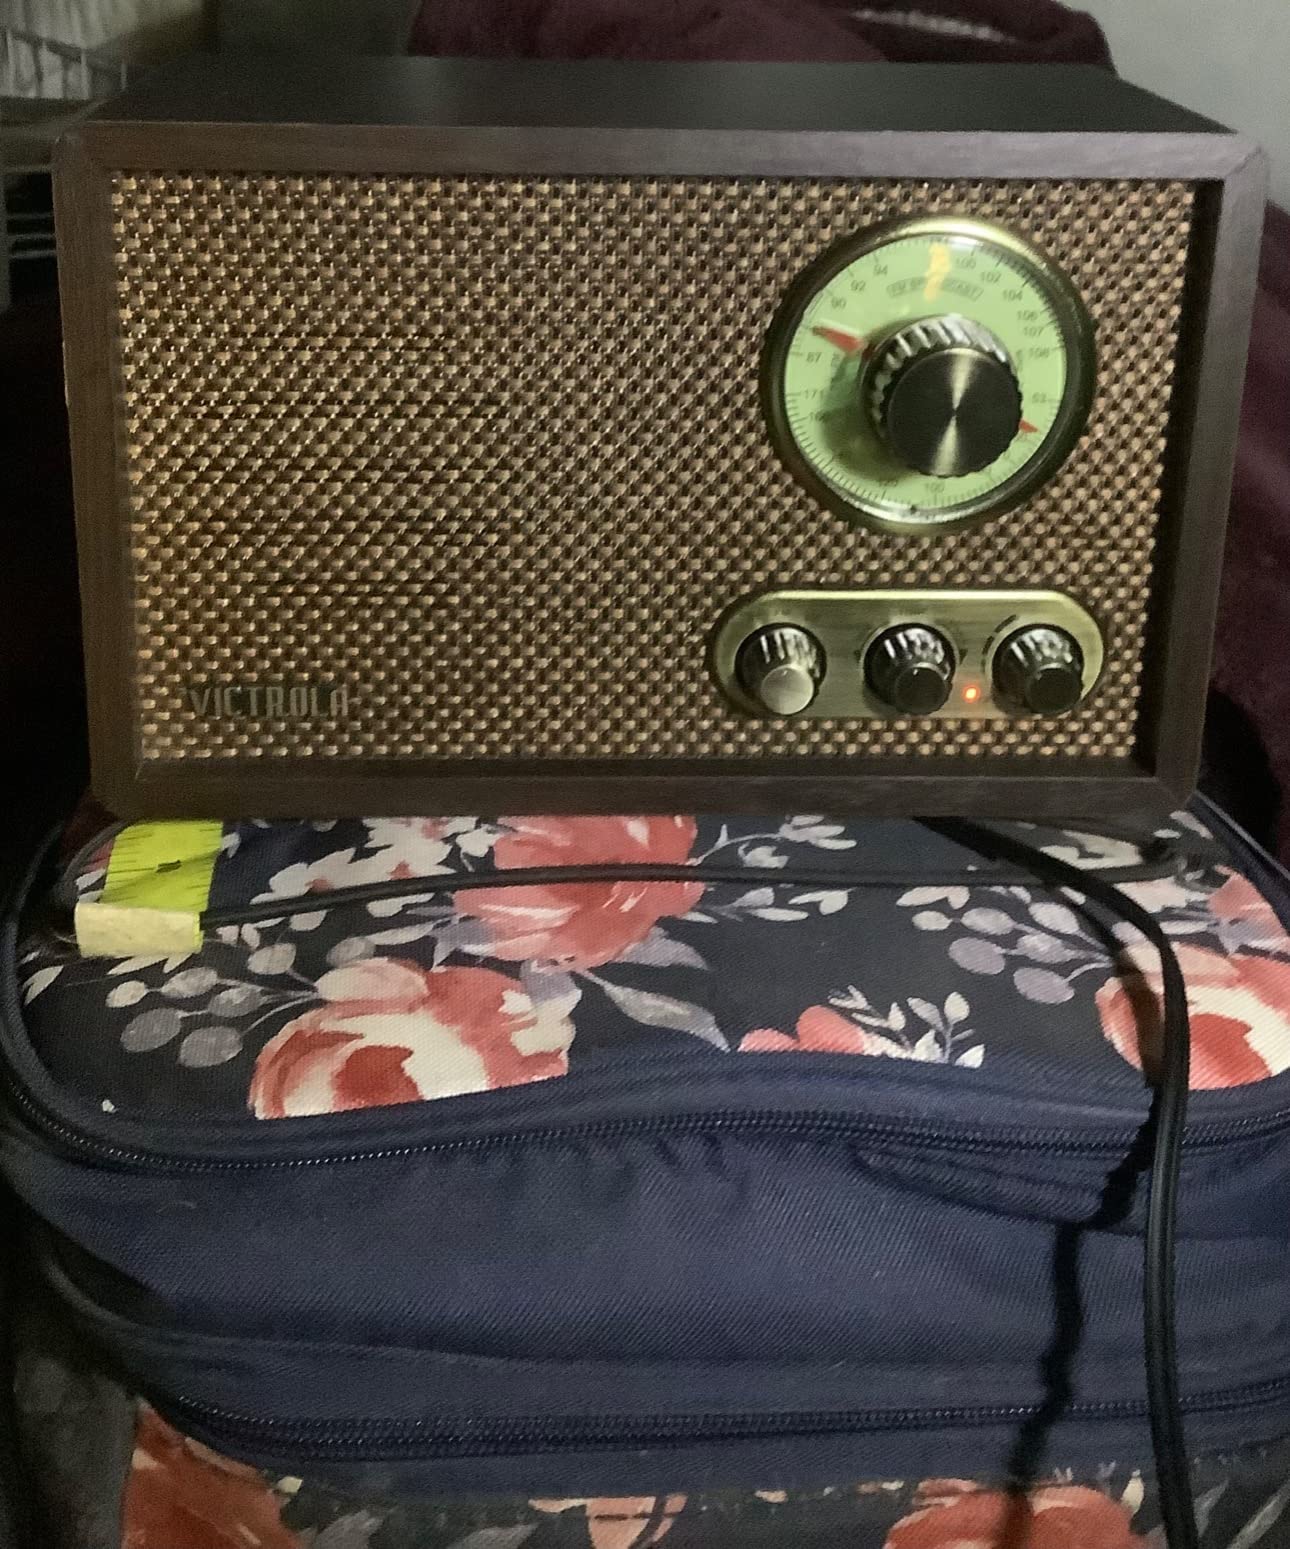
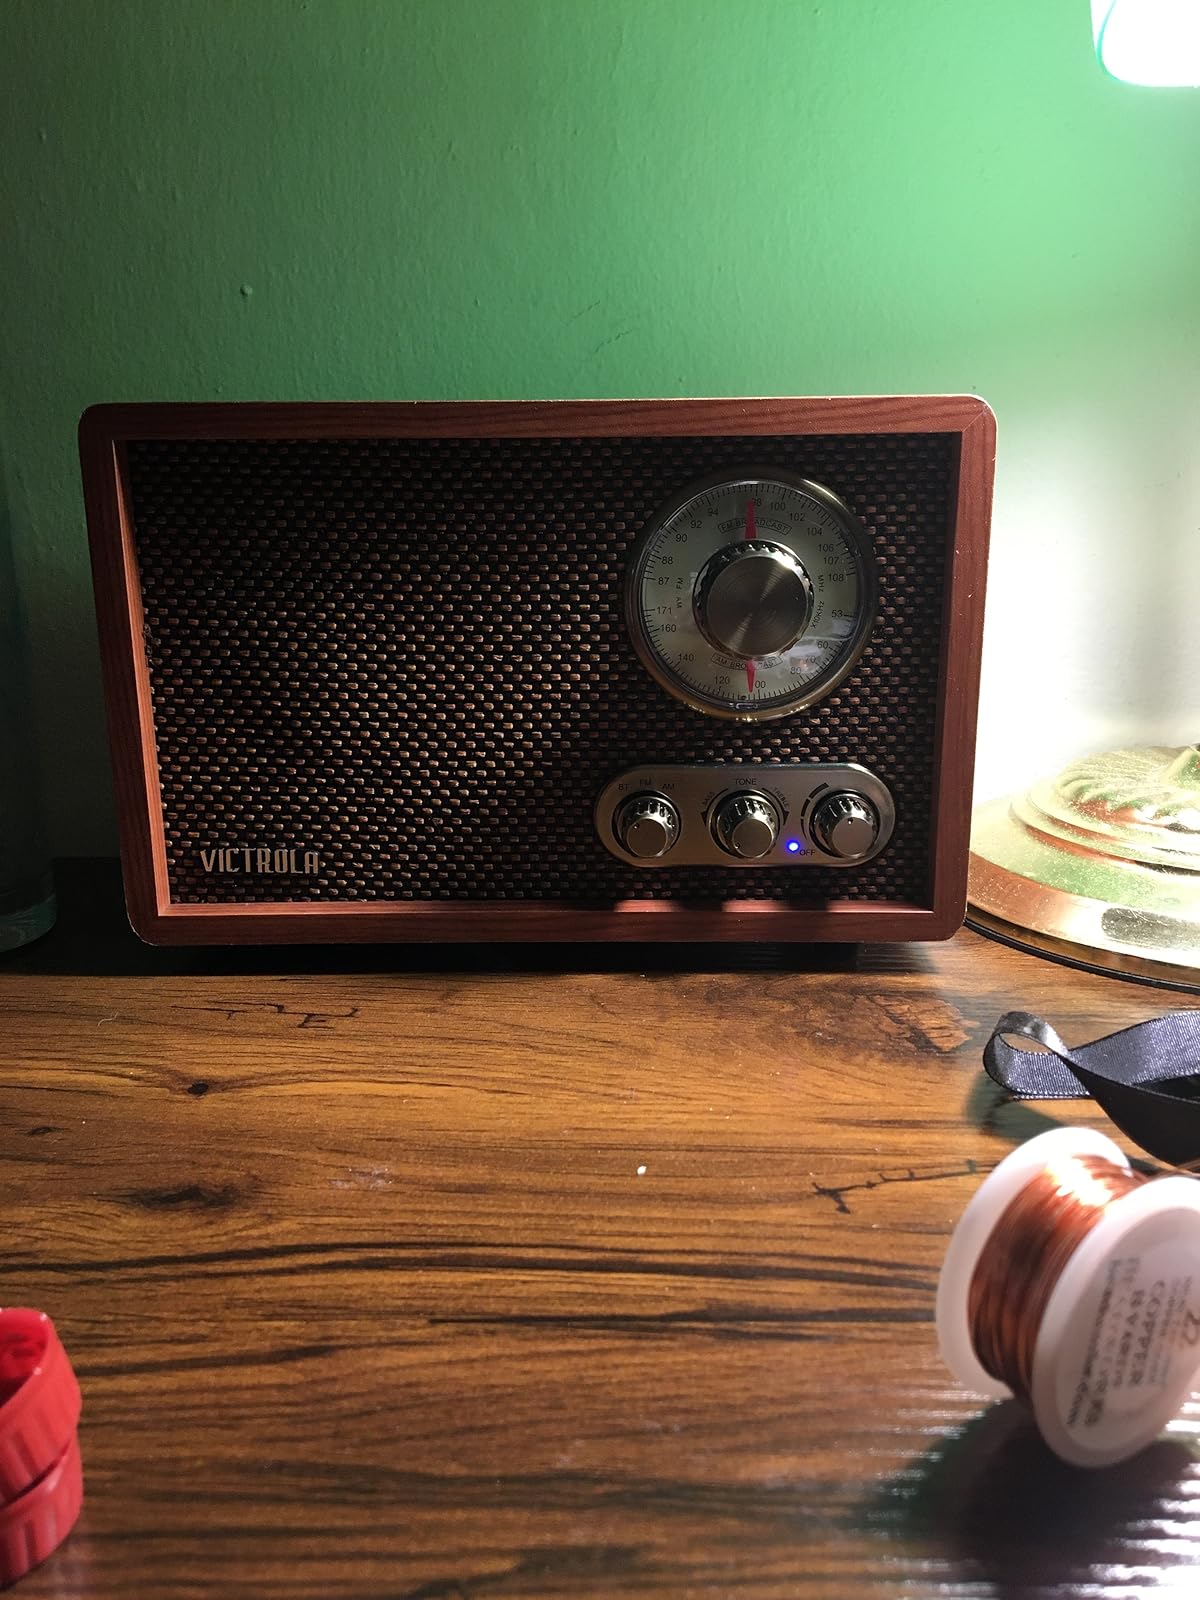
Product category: radio
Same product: no